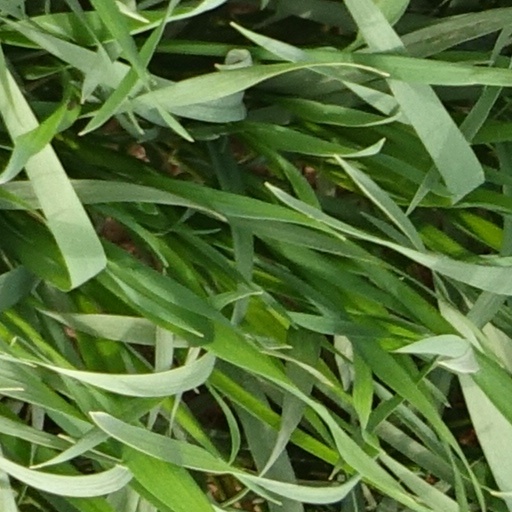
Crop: wheat